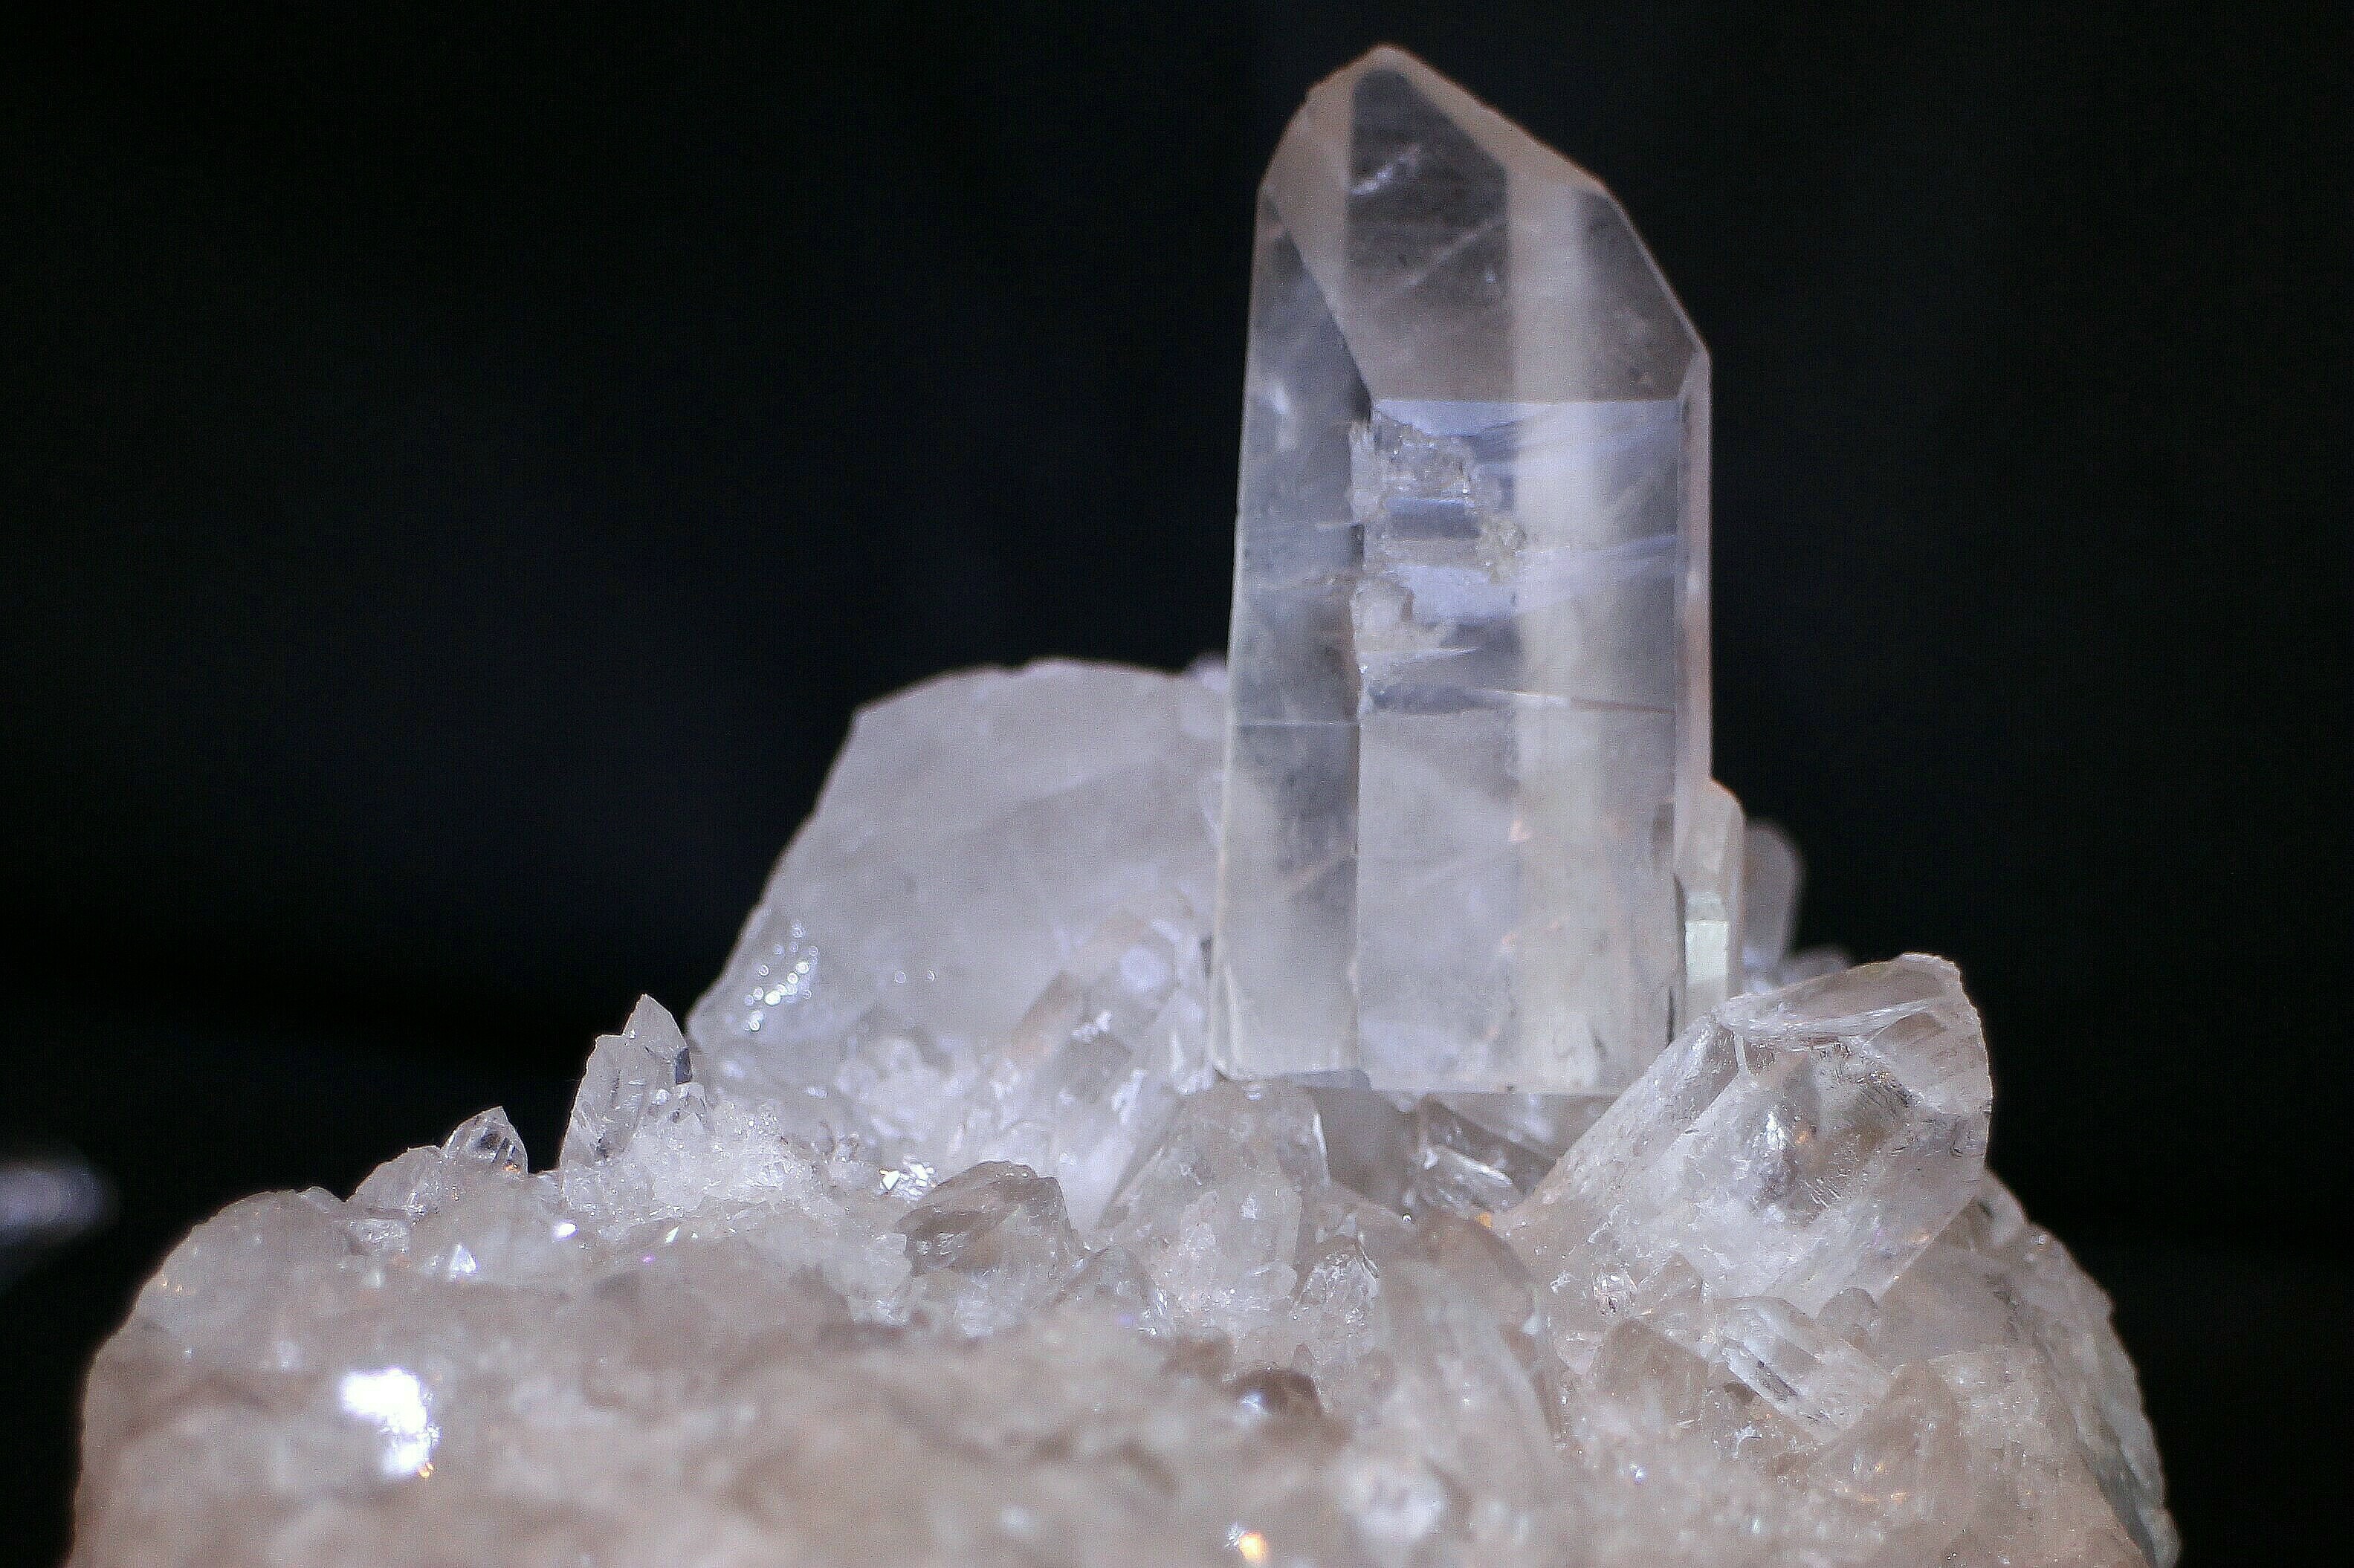
glass, stone, clear, ice, transparent, jewellery, gem, crystal, glassy, mineral, quartz, freezing, sodium chloride, rock crystal, healing stone, reflexes, crystal quartz, pure quartz